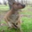
Label: kangaroo